Oligoclonal band

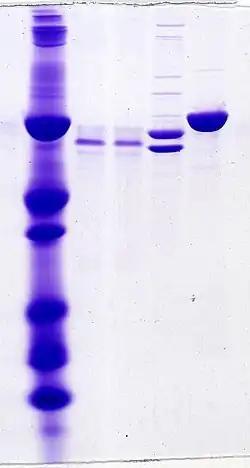
Proteins separated by SDS-PAGE, Coomassie brilliant blue staining

Oligoclonal bands (OCBs) are bands of immunoglobulins observed in a patient's blood serum, or cerebrospinal fluid (CSF). They are used to diagnose various neurological and blood diseases. Oligoclonal bands are present in the CSF of more than 95% of patients with clinically definite multiple sclerosis.